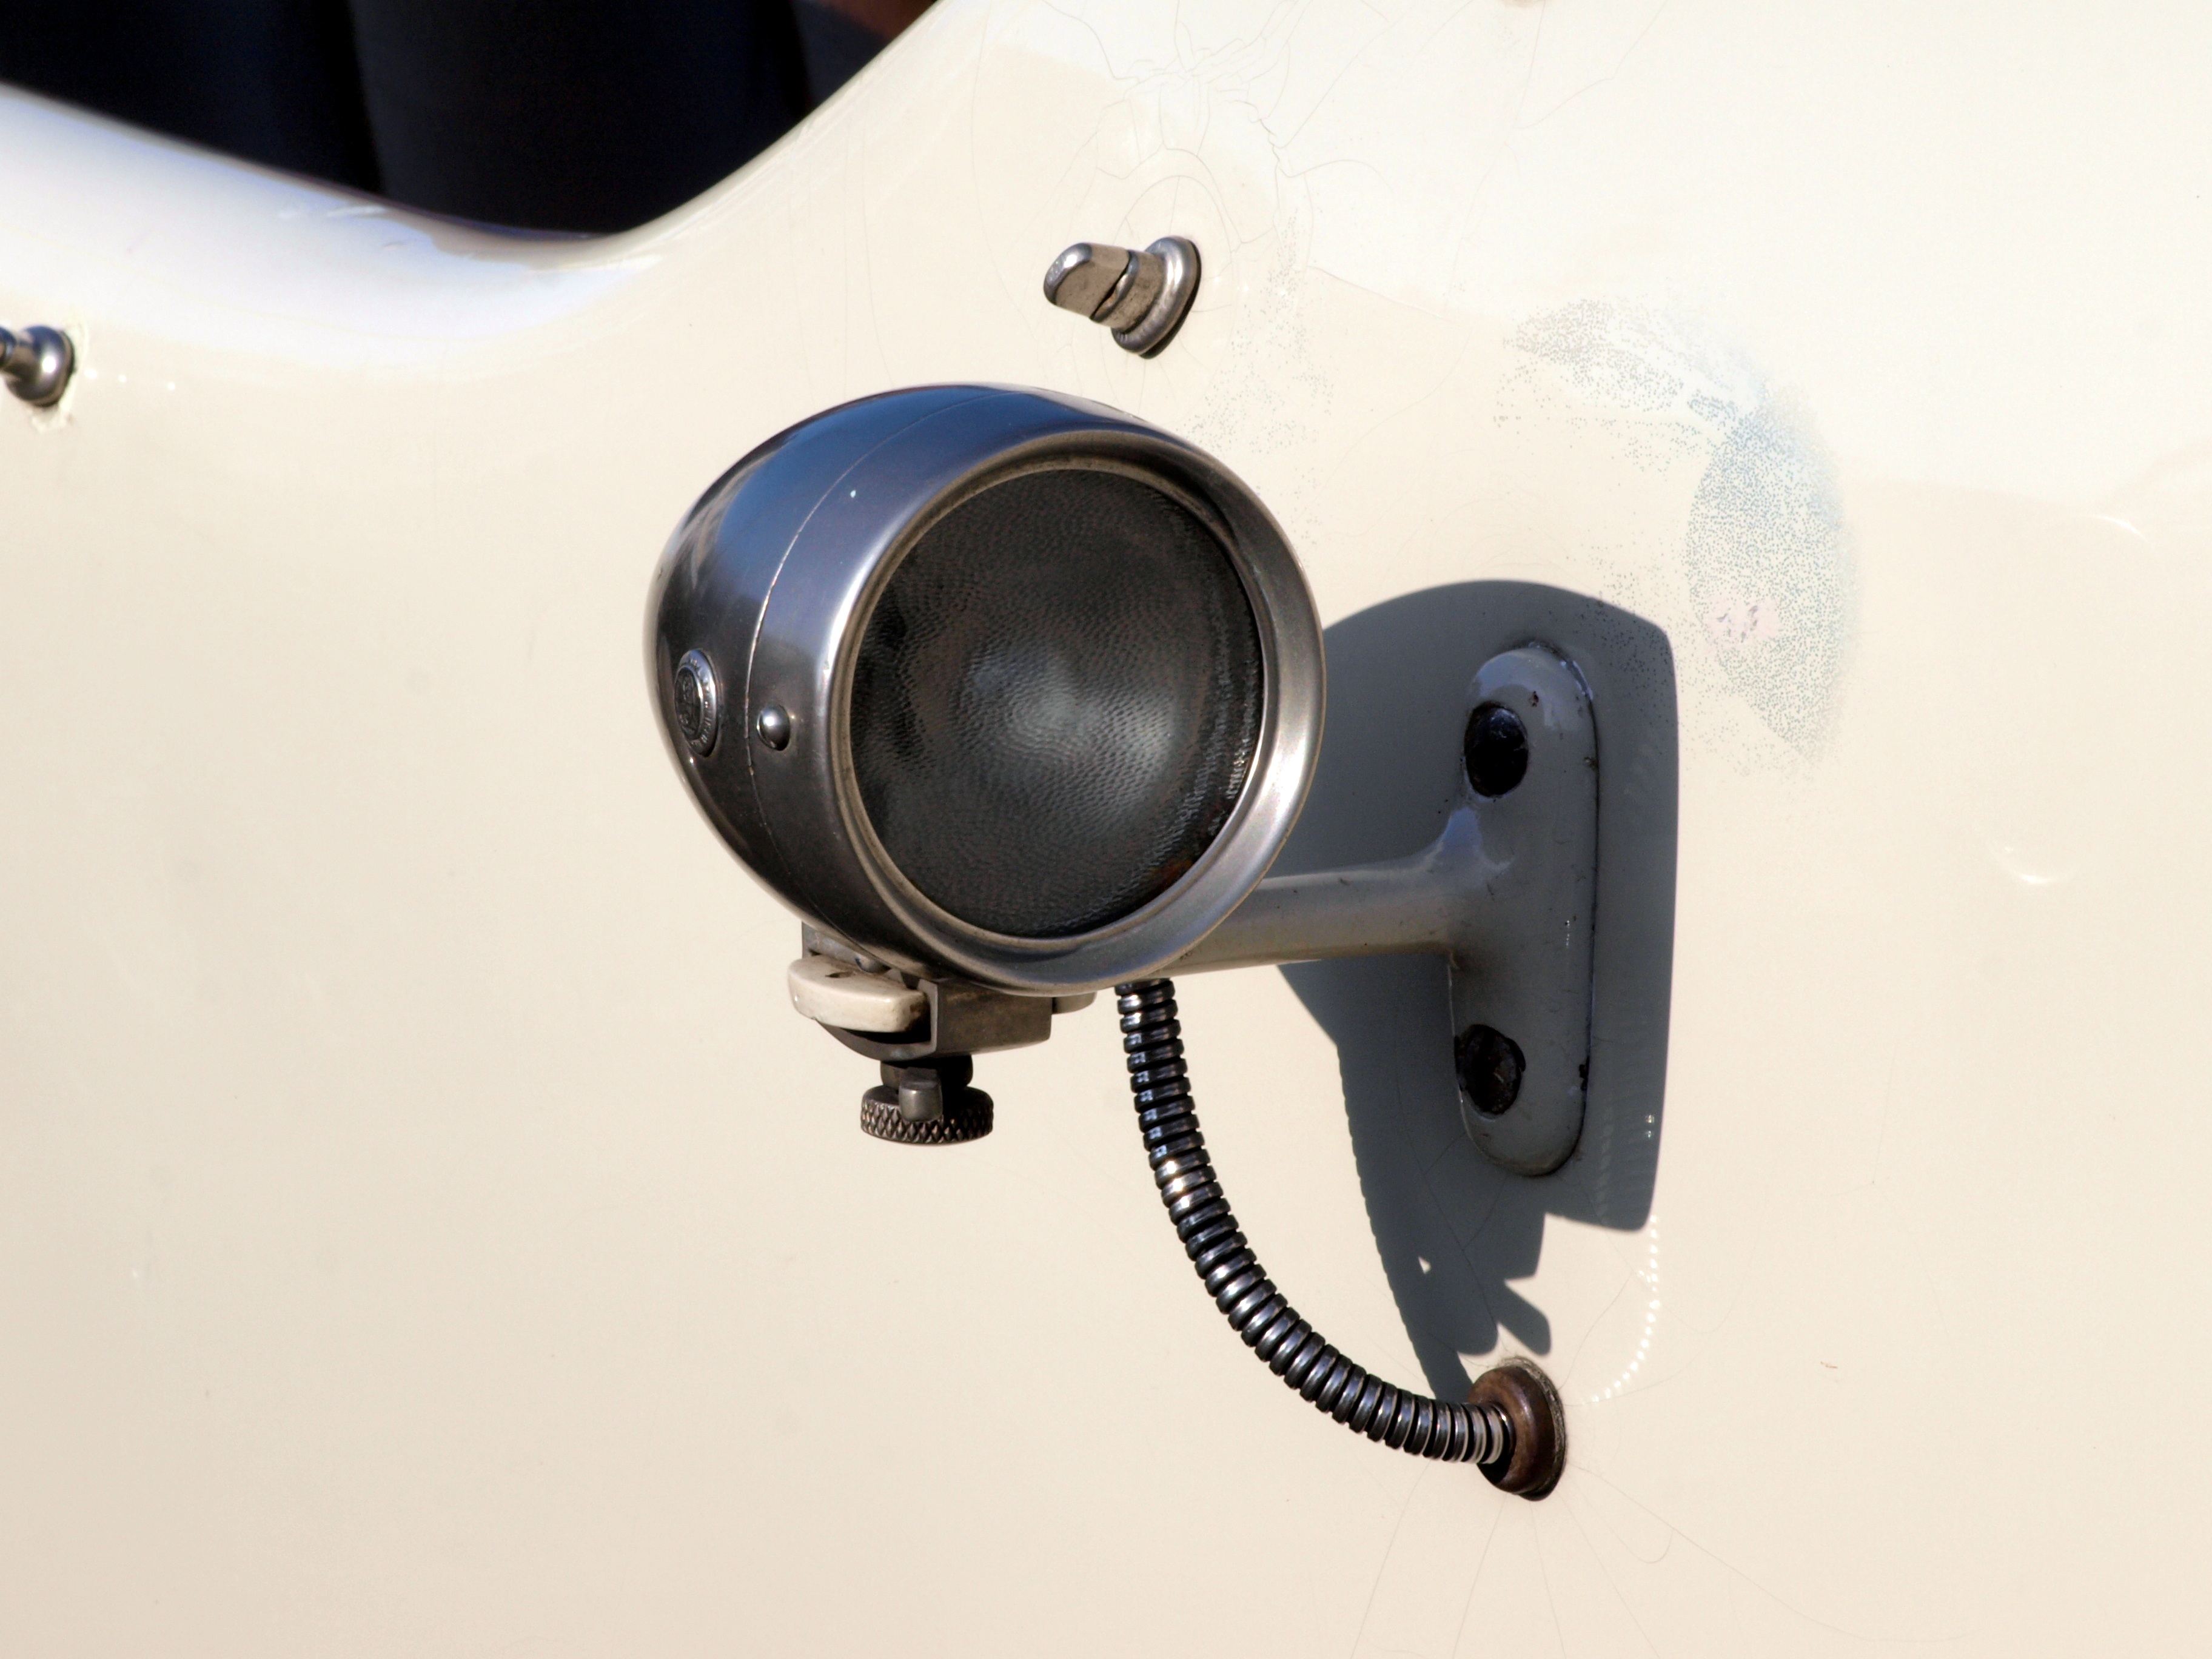
light, technology, car, automobile, old, transportation, vehicle, headlight, lamp, lighting, headlamp, chrome, style, front, sunbeam, metallic, optical instrument